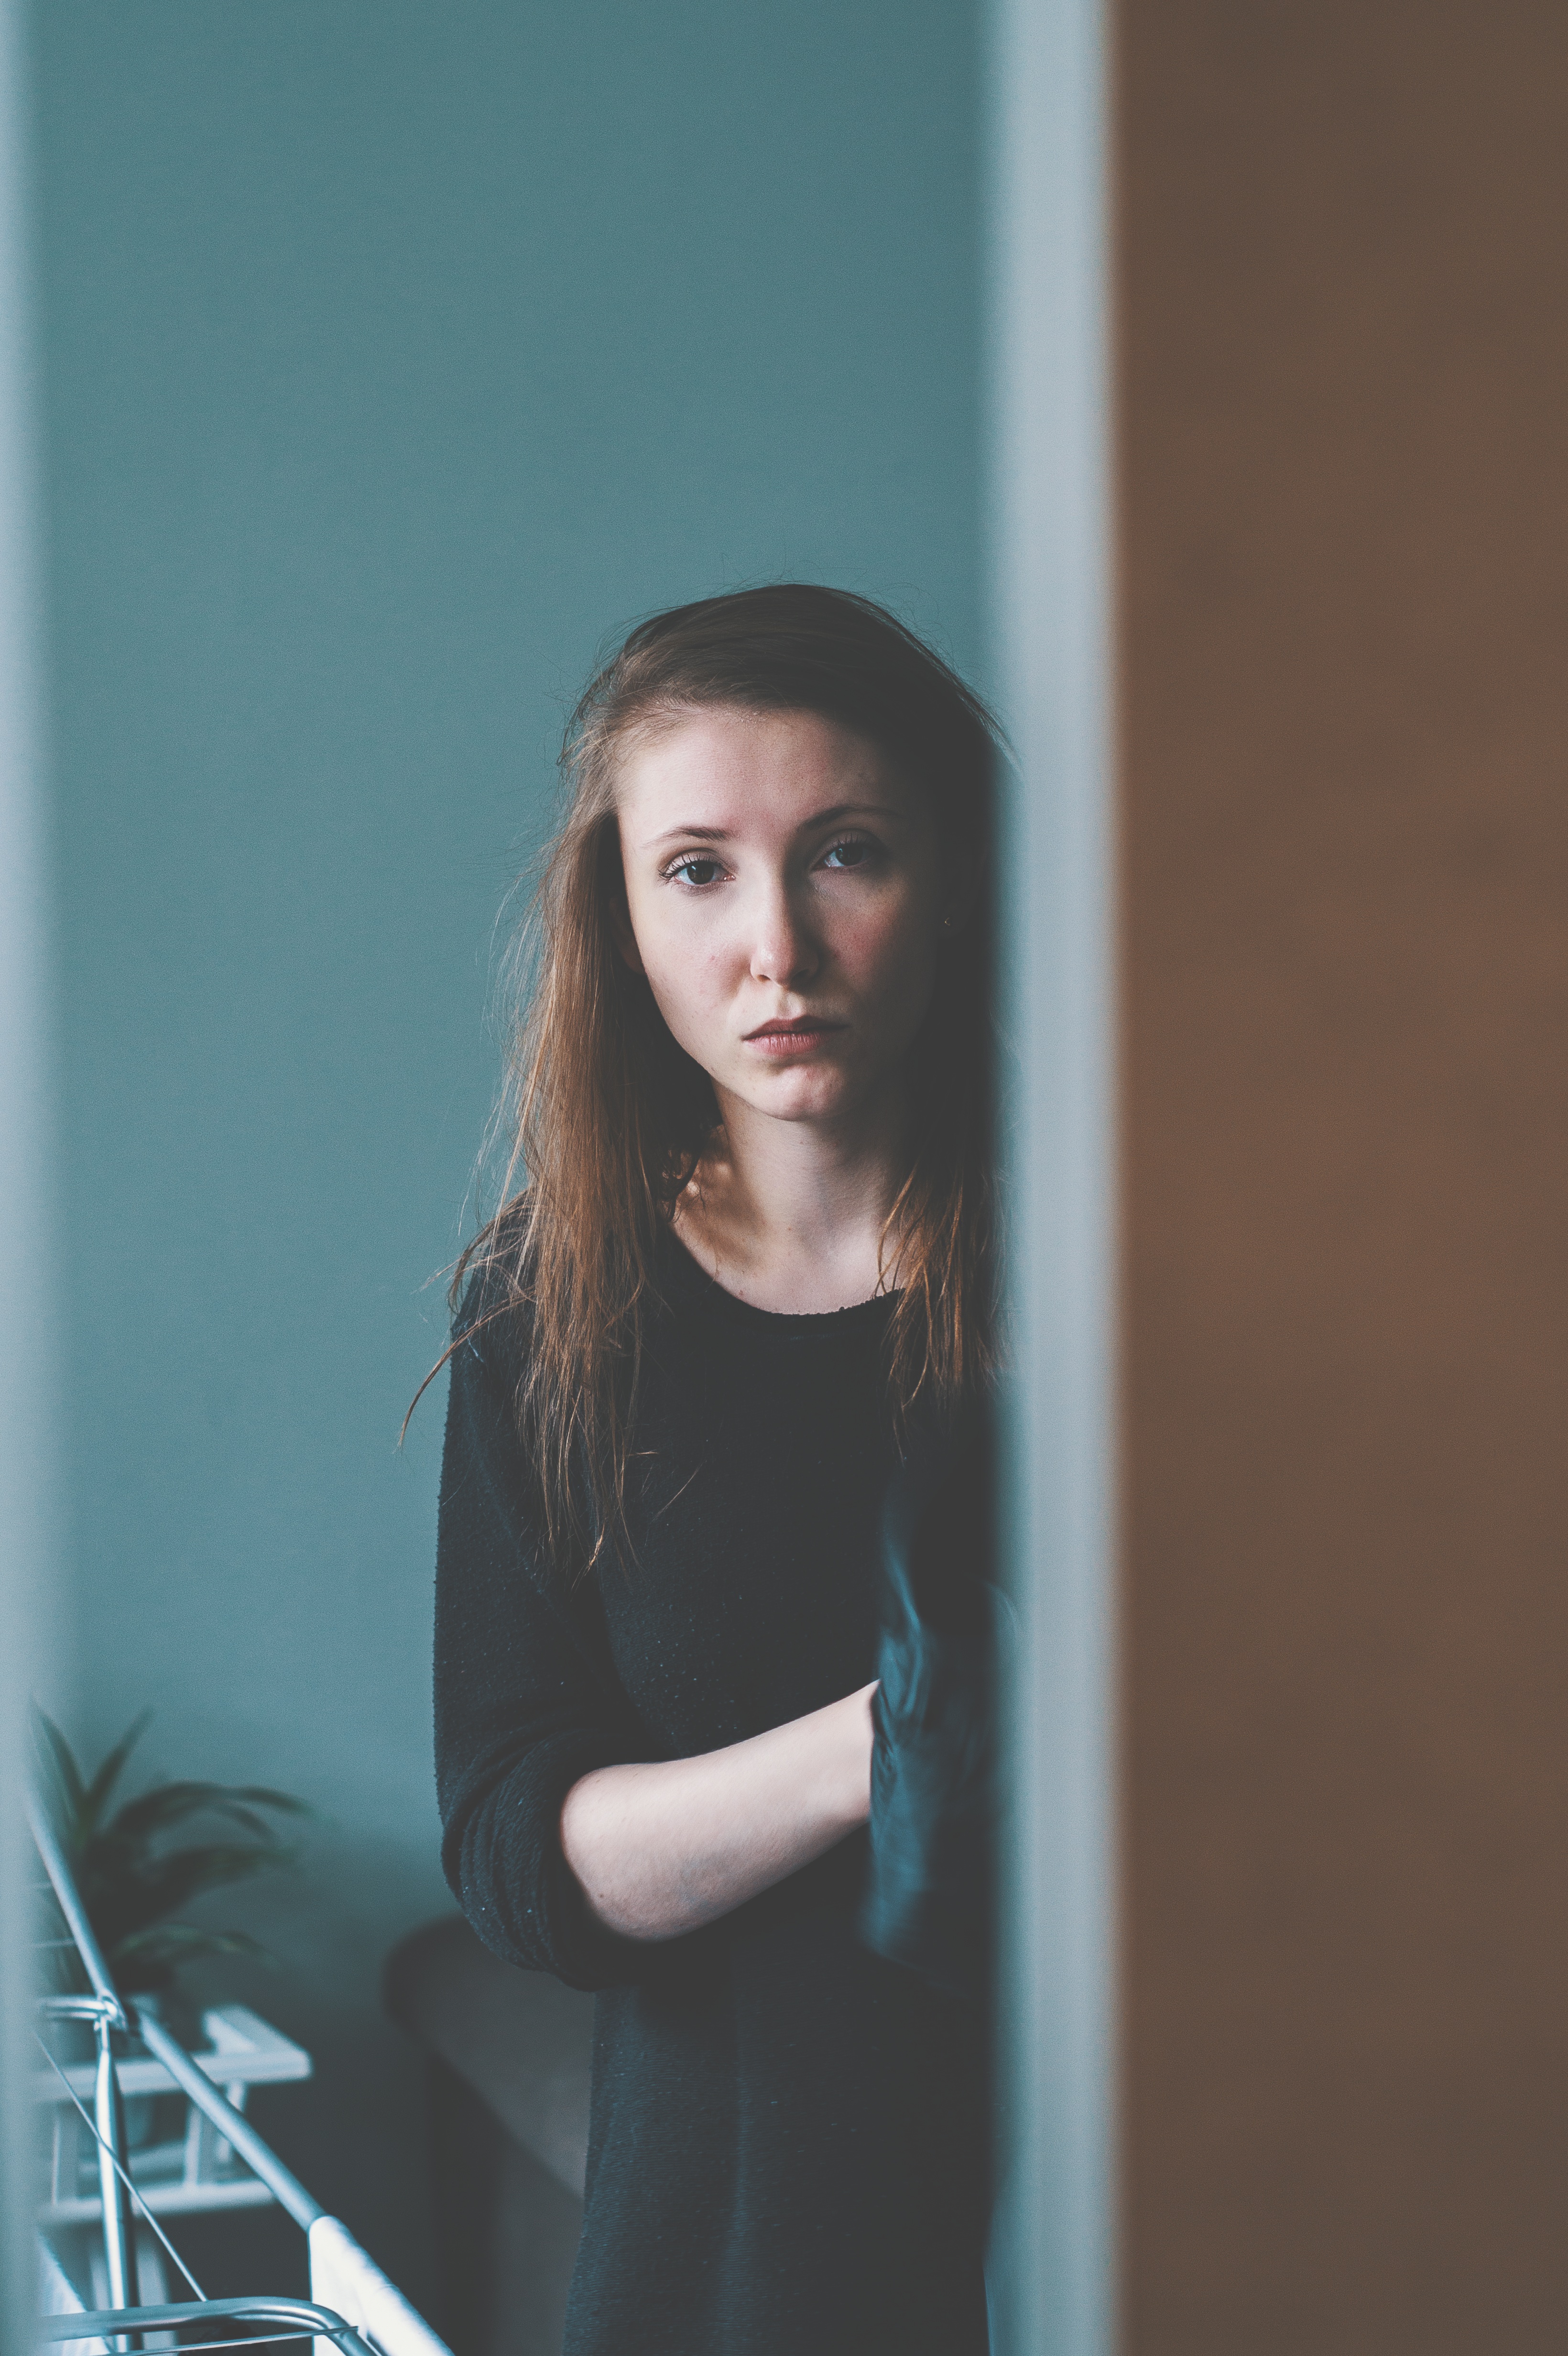
person, girl, woman, hair, white, photography, female, brunette, portrait, model, spring, color, sitting, fashion, blue, black, lady, hairstyle, long hair, dress, eye, photograph, beauty, photo shoot, brown hair, portrait photography